Eaglesham

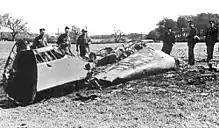
The wreckage of Rudolf Hess' Messerschmitt Bf 110D, after crashing at Bonnyton Farm on 10 May 1941

A remarkable event during World War II was the landing of Rudolf Hess at Eaglesham on 10 May 1941. Shortly after 11 p.m. a Messerschmitt Bf 110 aircraft crashed at Floors Farm with an airman bailing out and landing at Floors Farm. David McLean, a local ploughman, ran out of his cottage at the rear of Floors Farm after hearing an aeroplane crashing and saw a parachutist coming down. McLean assisted the slightly injured airman back to his cottage. The airman, a German officer, identified himself as Captain Albert Horn. Horn was arrested and subsequently taken to the 3 Battalion Home Guard Headquarters at Busby then briefly Giffnock Police Station before being transferred to Maryhill Barracks in Glasgow and other locations before finally being to transported to POW Reception Station, Abergavenny, South Wales where he remained for the duration of the hostilities. Horn turned out to be Deputy Führer Rudolf Hess. Hess apparently claimed that he had flown to Britain with a message for the Duke of Hamilton in an attempt to persuade the British government to restore peace but in poor light mistook his intended destination of Dungavel House near Strathaven as Eaglesham House. Hess was tried as a war criminal at Nuremberg where an International Military Tribunal found him guilty on two counts of 'concerted plan or conspiracy' and 'crimes against peace'. He spent the rest of his life imprisoned in Spandau Prison, Berlin.